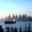
Label: ship